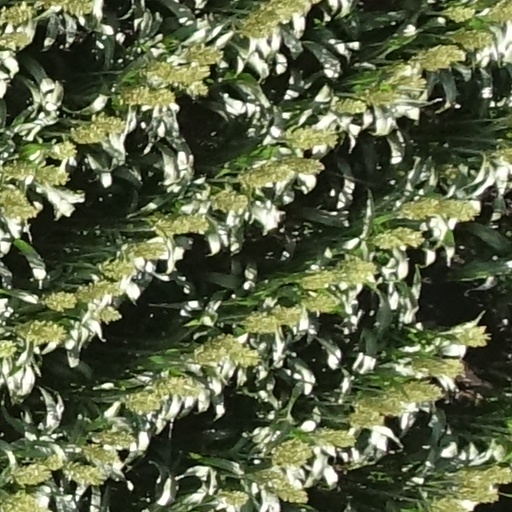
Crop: sorghum